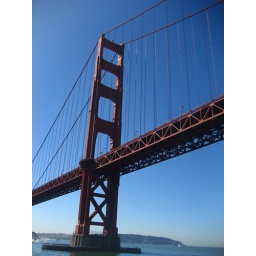
sailing under the golden gate bridge